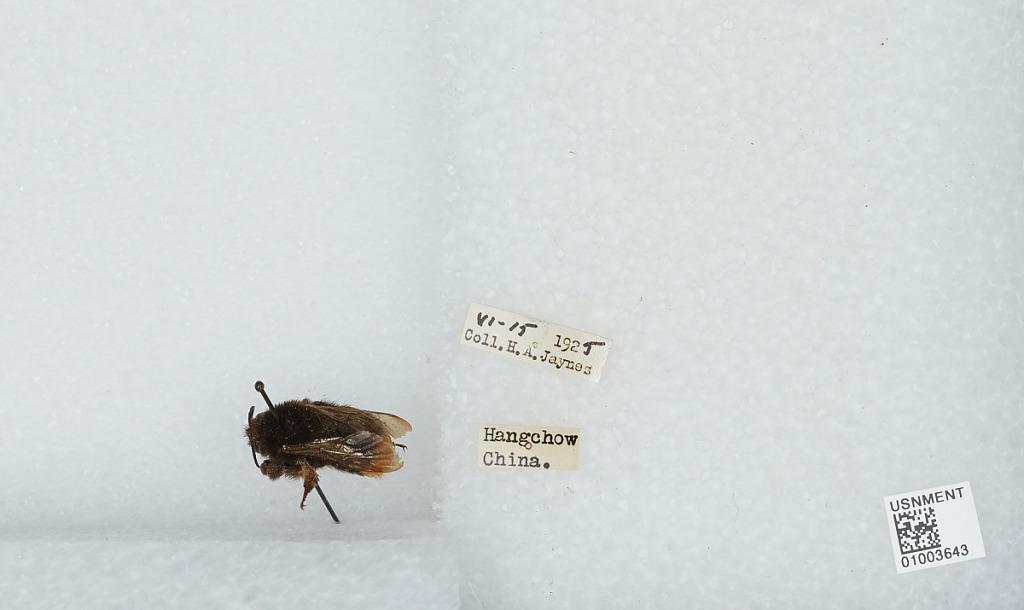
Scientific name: Bombus (Bombus) ignitus Smith
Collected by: H. Jaynes
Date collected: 1925-6-15
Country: China
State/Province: Zhejiang Sheng
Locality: Hangzhou